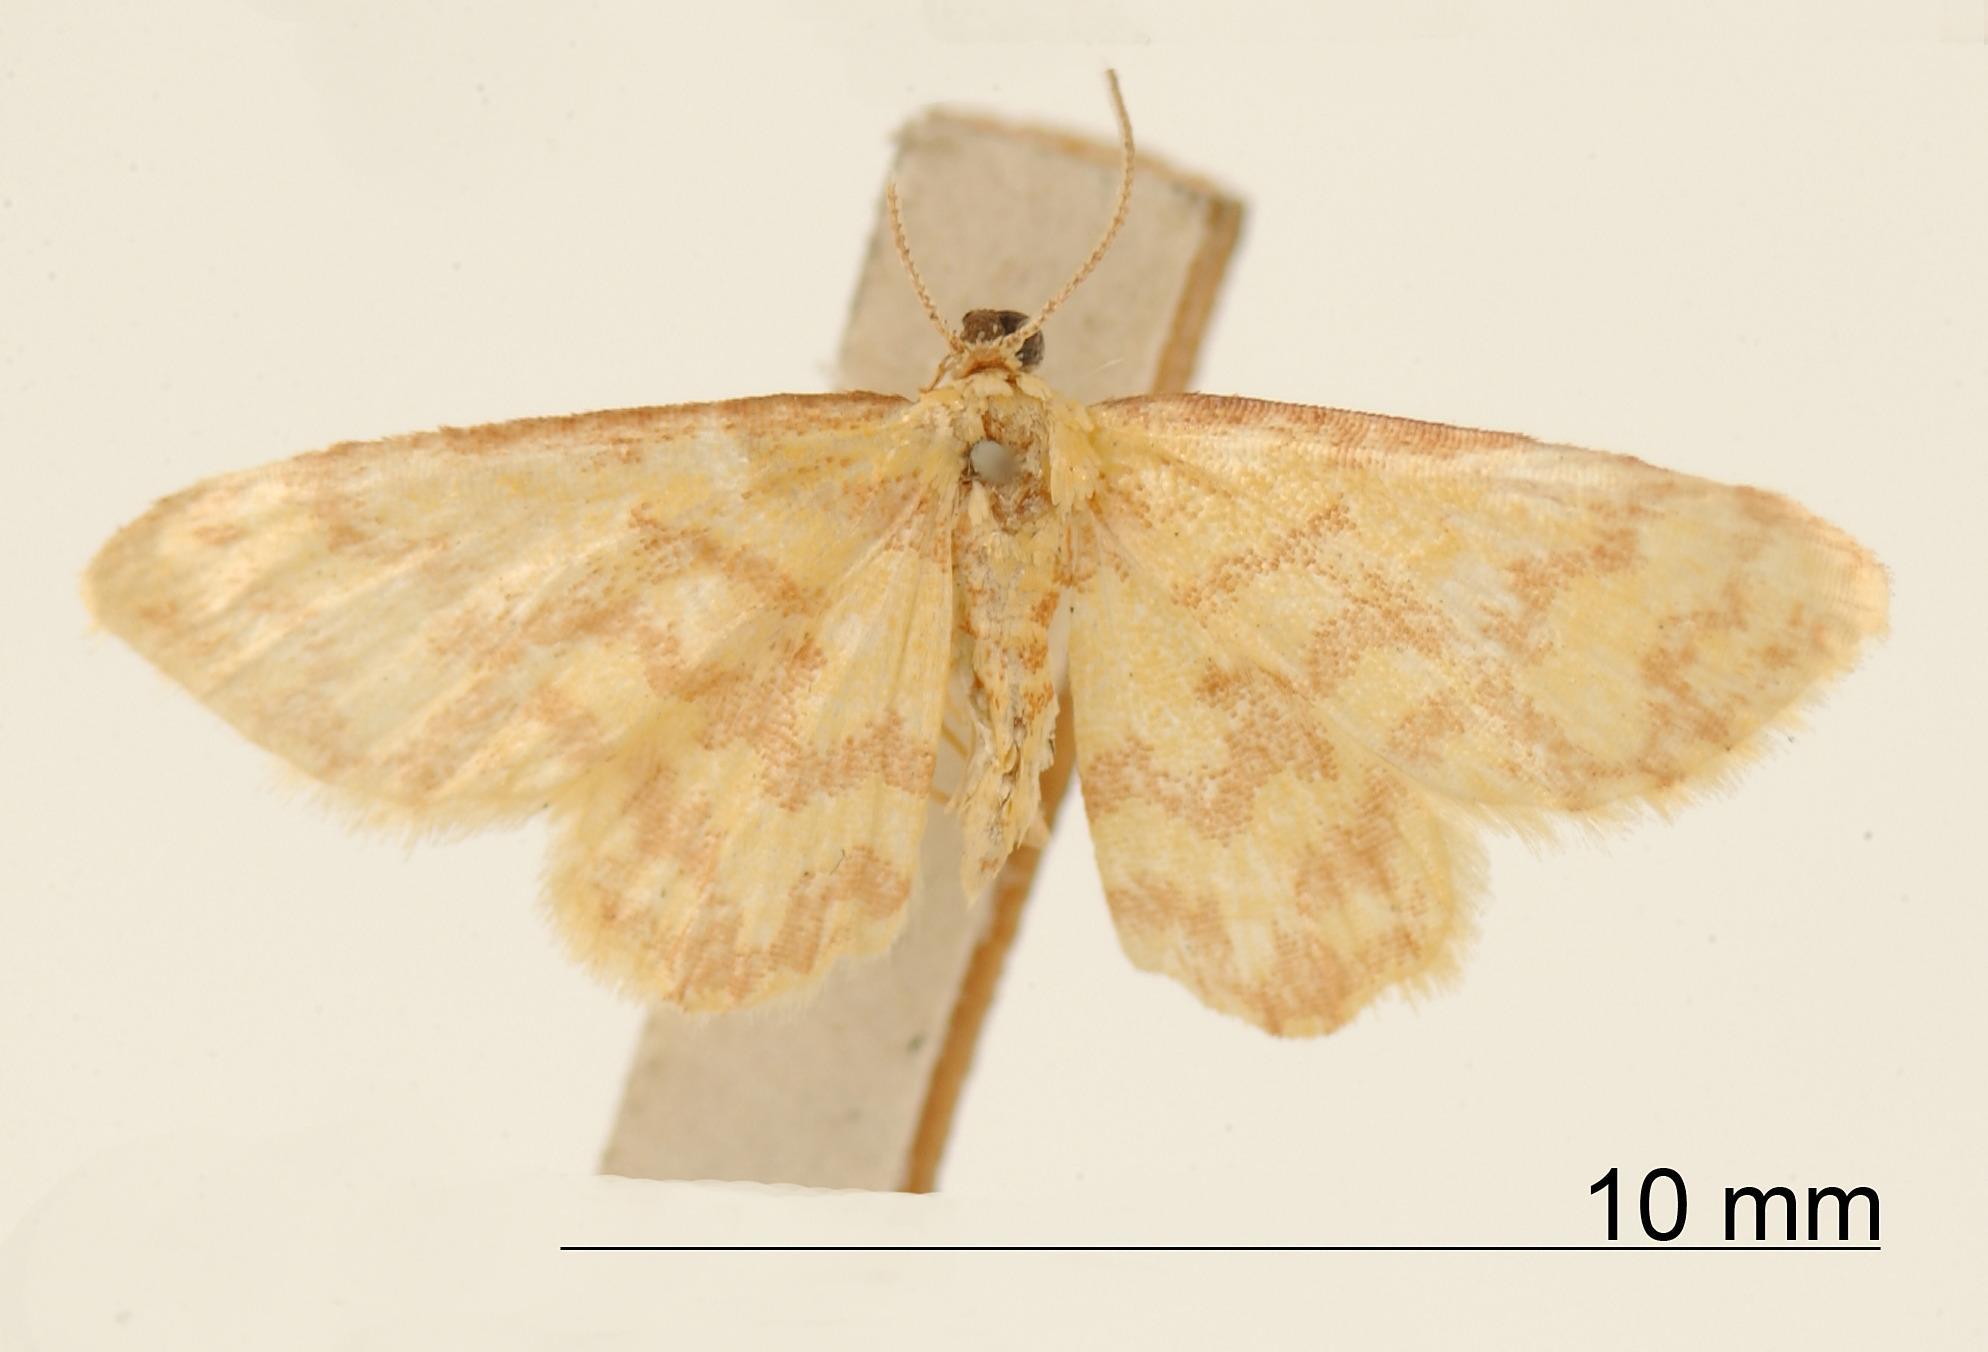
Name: Ptychopoda cubitata
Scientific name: Ptychopoda cubitata Dognin, 1902
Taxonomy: Animalia, Arthropoda, Insecta, Lepidoptera, Geometridae, Sterrhinae
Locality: Micay, Unknown, Colombia
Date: Aug 1896